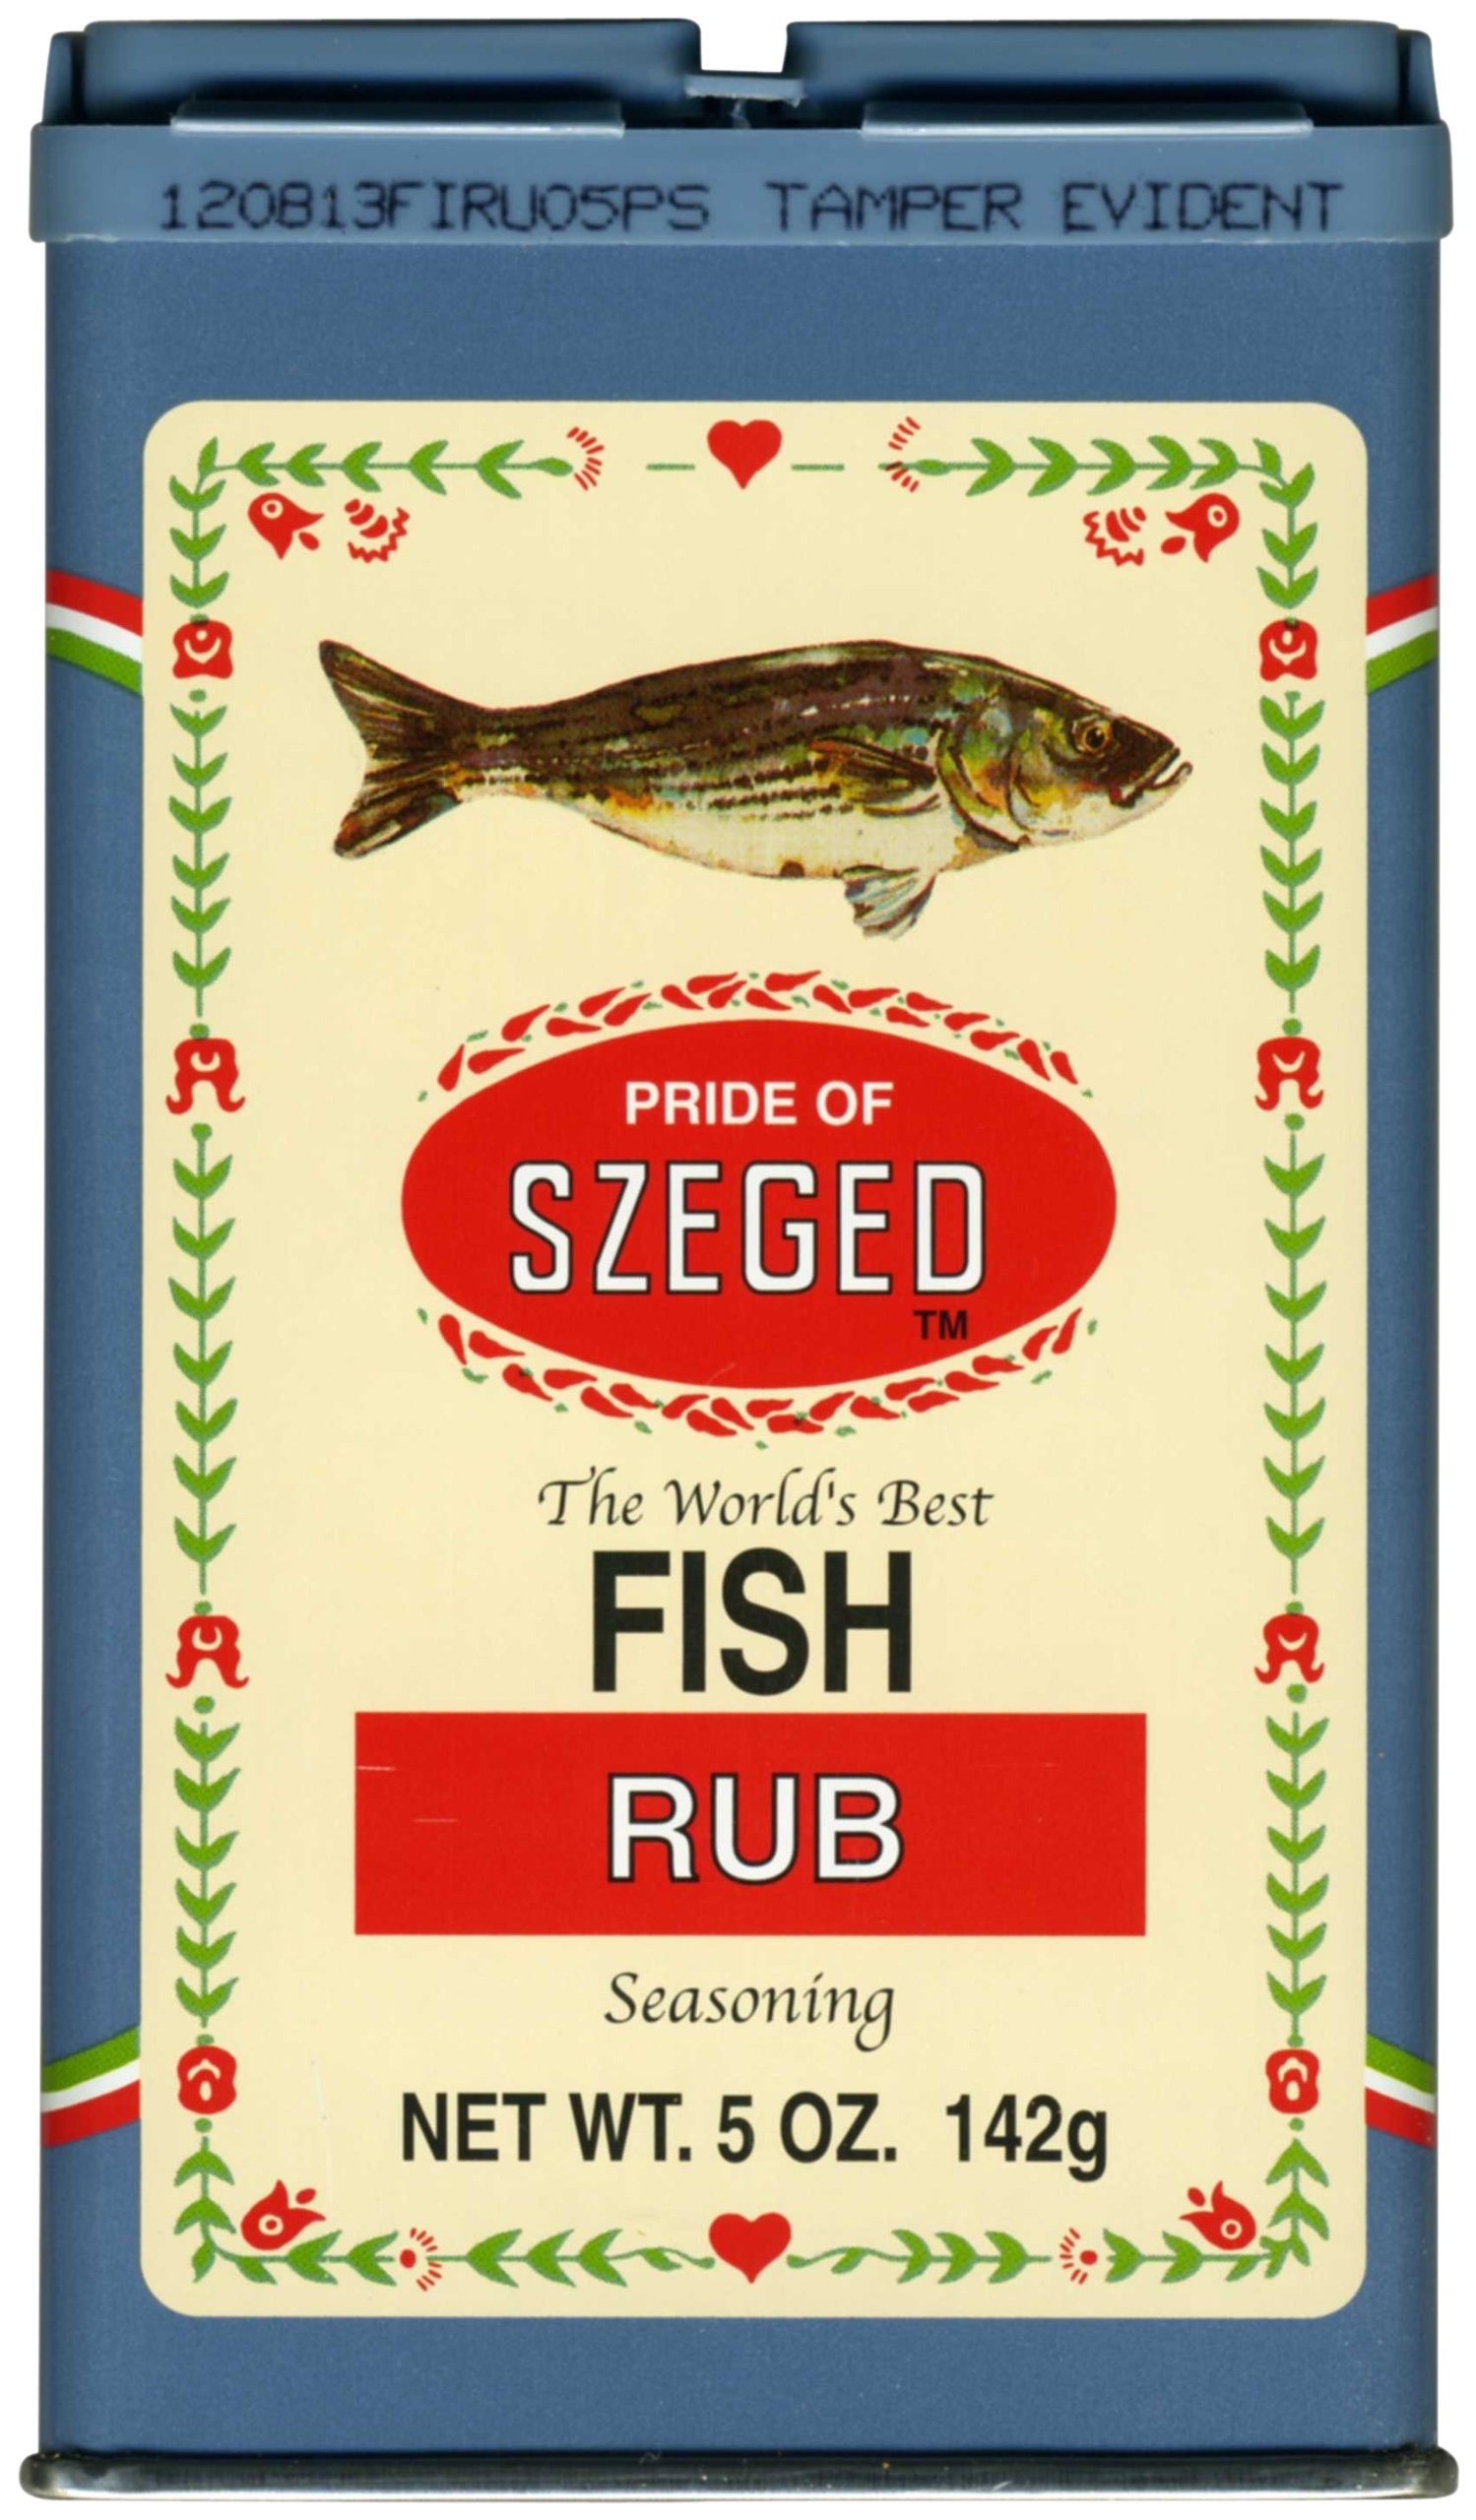
Item Name: PRIDE OF SZEGED Fish Rub, Seafood Herb Seasoning Spice Mix, 5oz. Tin (142g), 1-Count
Bullet Point 1: Exceptional Taste: Szeged Fish Rub combines a unique blend of spices, herbs, and citrus notes to deliver a savory, slightly tangy flavor profile, perfectly complementing your seafood dishes.
Bullet Point 2: Premium Quality: Crafted from high-quality, all-natural ingredients, our Szeged Fish Rub is free from artificial colors, flavors, and preservatives, ensuring a clean and wholesome product.
Bullet Point 3: Versatile Application: Ideal for grilling, baking, broiling, or pan-searing, this fish rub adds a delicious depth of flavor to a variety of fish types, including salmon, tilapia, and cod.
Bullet Point 4: Easy to Use: Simply coat your fish with a light layer of oil and generously apply the Szeged Fish Rub before cooking, allowing the flavors to infuse and enhance your seafood.
Bullet Point 5: AUTHENTIC FLAVOR: Inspired by the culinary traditions of Hungary, our Szeged Fish Rub brings the rich and distinctive flavors of Eastern European cuisine to your kitchen.
Bullet Point 6: Easy Storage: Packaged in a resealable, airtight container, our Szeged Fish Rub maintains its freshness, flavor, and potency, ensuring a high-quality product with every use.
Bullet Point 7: Perfect Gift: A thoughtful and flavorful gift for seafood lovers, home cooks, and aspiring chefs, our Szeged Fish Rub is an excellent choice for any occasion.
Product Description: The world's best.
Value: 5.0
Unit: Ounce

Price: 11.24